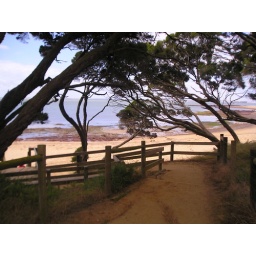
Walking down from a car park to the beach on philip island, near melbourne.. these trees are brillant.